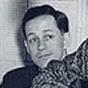
Age: 70